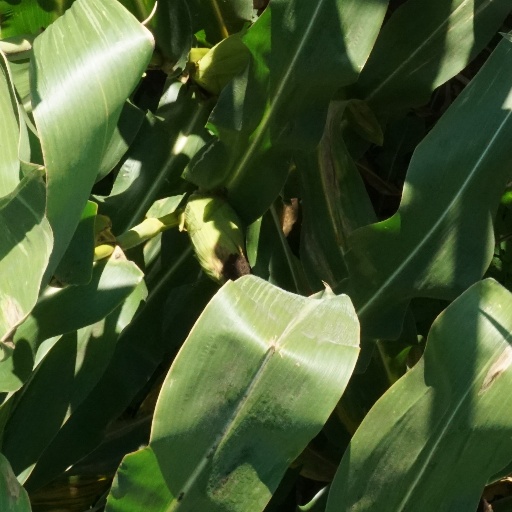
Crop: maize; corn